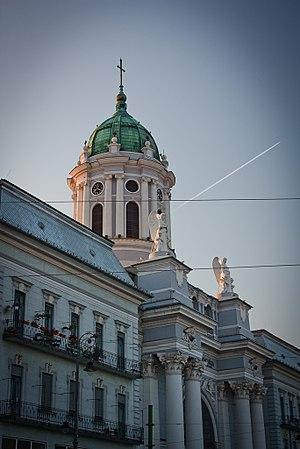
La Roumanie est une république laïque en ce sens que, constitutionnellement, l'État et les communautés religieuses sont indépendants les uns des autres, mais cette séparation est plus proche du système existant au Québec, en Belgique, en Suisse et dans les trois départements français d'Alsace-Moselle, que de la « laïcité à la française ». En effet, l'État rémunère les membres des clergés des religions qu'il reconnaît, et des cours de religion au choix sont offerts par l'école publique. L'État roumain reconnait 18 dénominations sur la trentaine que compte le pays. Les autres confessions sont considérées comme des sectes et ne bénéficient pas des mêmes avantages.
La Transylvanie, du latin trans-silvam : « au-delà des forêts » également appelée Ardeal ou Transilvania en roumain, Erdély en hongrois et Siebenbürgen en allemand, est une région du centre-ouest de la Roumanie.